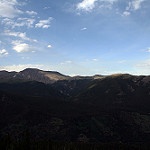
Label: mountain